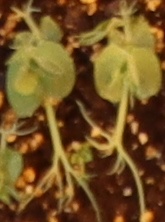
Label: Field Pea